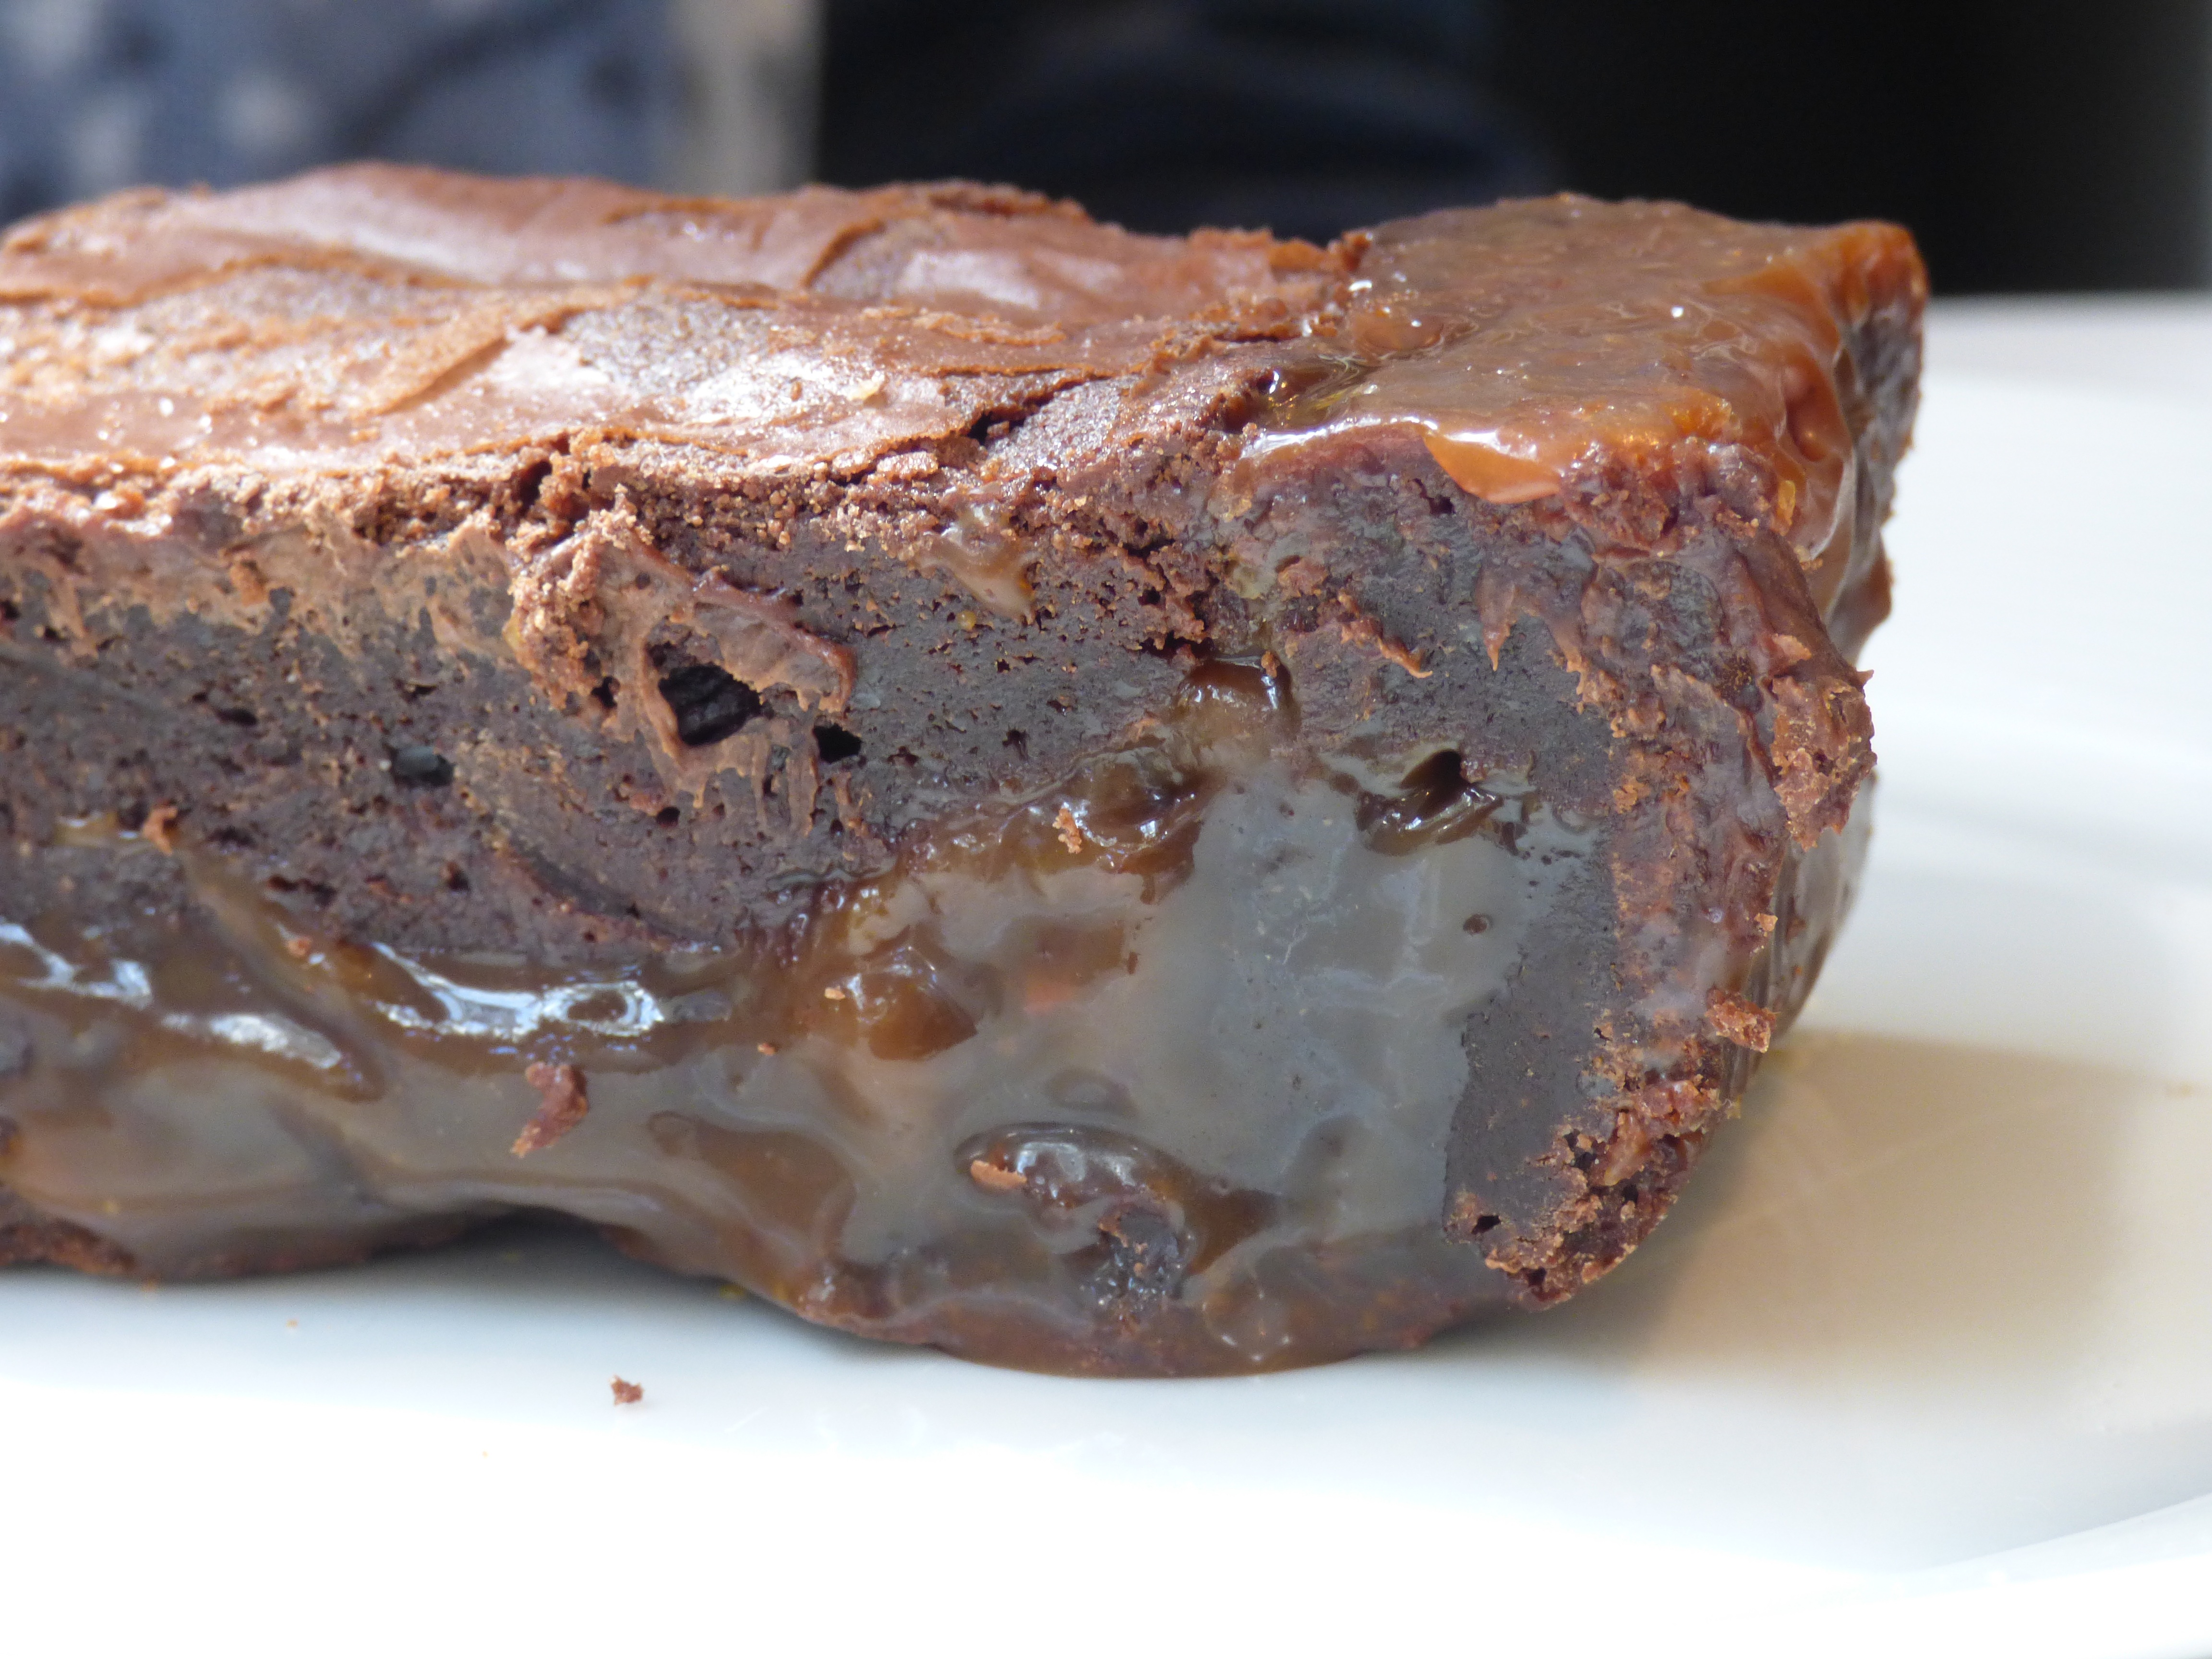
sweet, dish, food, cooking, produce, chocolate, baking, gourmet, dessert, meat, caramel, delicious, fudge, chocolate cake, brownie, baked goods, salted, chocolate brownie